Irene Stolofsky

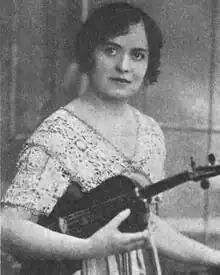
Irene Stolofsky with her violin, from a 1919 publication

Stolofsky made several recordings between 1915 and 1917. In the 1919–1920 season, she toured with Bohumir Kryl's Orchestral Sextette, as the group's leader. She was active on the Chautauqua circuit in the 1920s, billed as the Irene Stolofsky Company, working with various vocalists and pianists, including Grace Johnson Konold, George Imbrie, Magdalene Massman, and Herbert Macfarren. "Miss Stolofsky is quite a dazzling virtuoso," wrote one California critic in 1923, "She is very certain in her technique, and never flinches at such an exhibition of fireworks as is contained in Hubay's "Scenes de la Szarda". At the same time she has a singing tone of great power and depth."